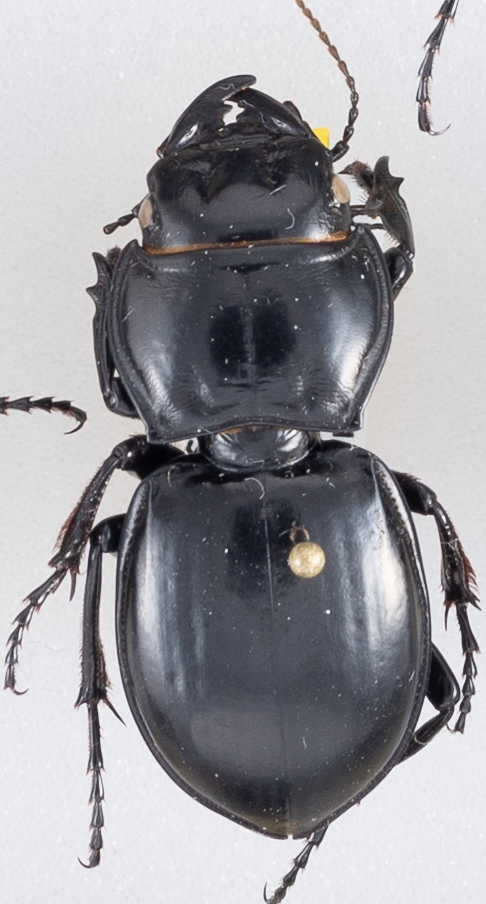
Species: Pasimachus californicus
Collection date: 2018-08-08
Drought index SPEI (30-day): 0.47
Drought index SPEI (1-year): -0.62
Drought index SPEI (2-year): -0.62